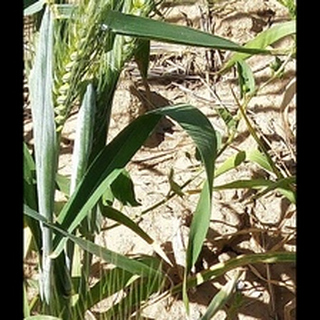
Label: healthy_wheat